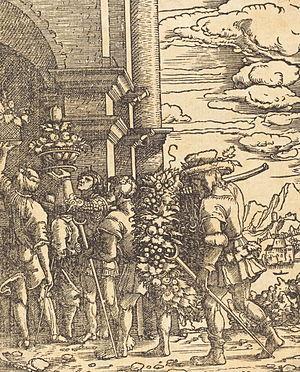
Caleb est un personnage biblique israélite de la tribu de Juda. Il appartient à la génération de la sortie d'Égypte.
Les Qenizzites, ou Keniziens dans la traduction de Louis Segond, sont une tribu du pays de Canaan mentionnée dans la Torah.